Tal Afar

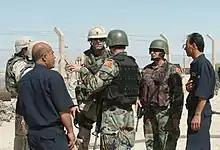
Soldiers from 416th Civil Affairs Battalion and Turkish military observers speak with local officials assessing the damages to local infrastructure.

On September 9, 2004, a major military operation was launched against Tal Afar by the 3rd Brigade, 2nd Infantry Division (Stryker Brigade Combat Team) and Iraqi Security forces. Fighting continued until September 12, 2004, when the government of Turkey claimed that the fighting had taken the lives of approximately 58 ethnic Turkmen civilians and demanded an end to military operations at which time the civilians camped outside Tal Afar were allowed to return to their homes.